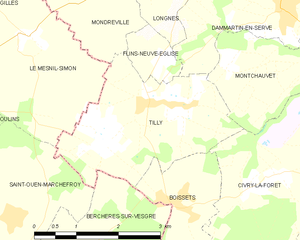
Carte des communes françaises Tilly